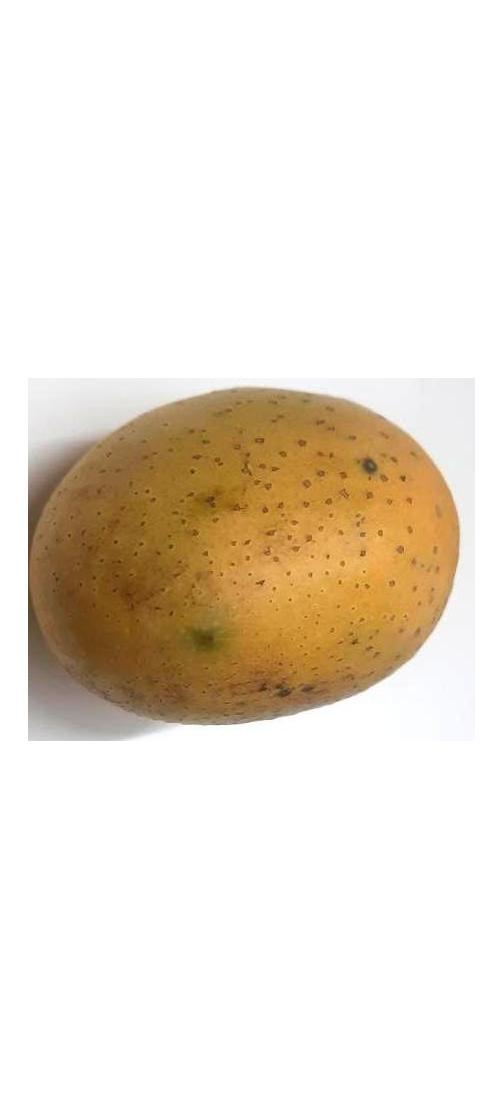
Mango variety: Gourmoti